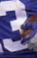
Number: 3